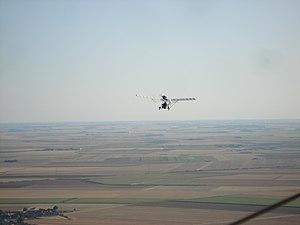
La Demoichelle est un appareil volant ultra-léger motorisé dont les plans et kit sont distribués par l'APEV